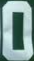
Number: 0